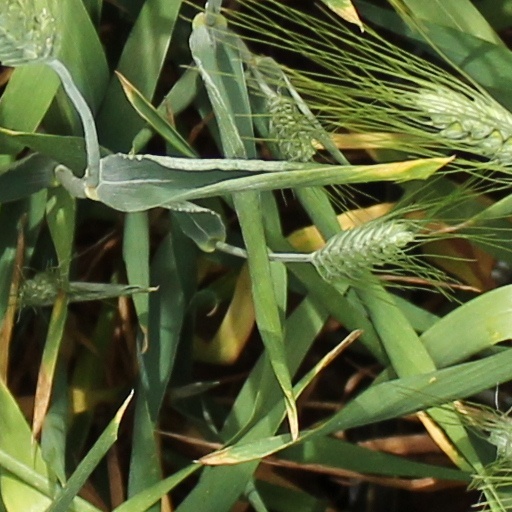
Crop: wheat